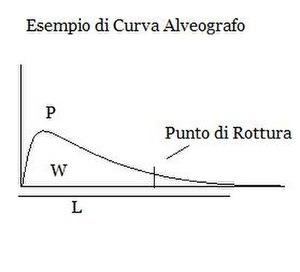
Courbe de alvéographe, où: P est la tenacité, L est l'extensibilité W est la force